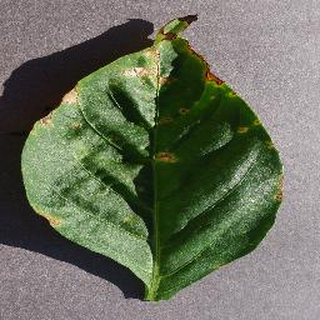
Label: bell_pepper_bacterial_spot